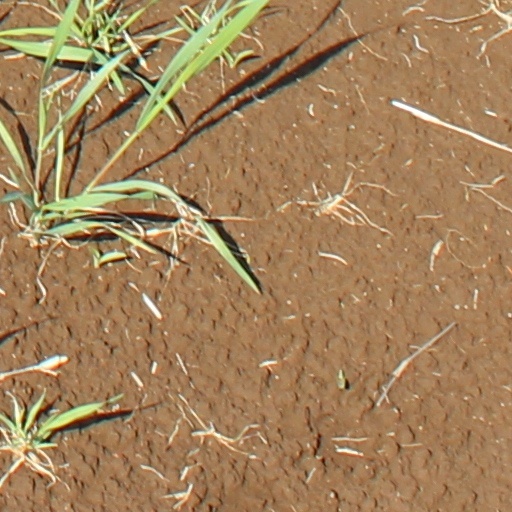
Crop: wheat